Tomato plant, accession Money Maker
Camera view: horizontal (90 deg, fisheye); turntable rotation: 120 degrees
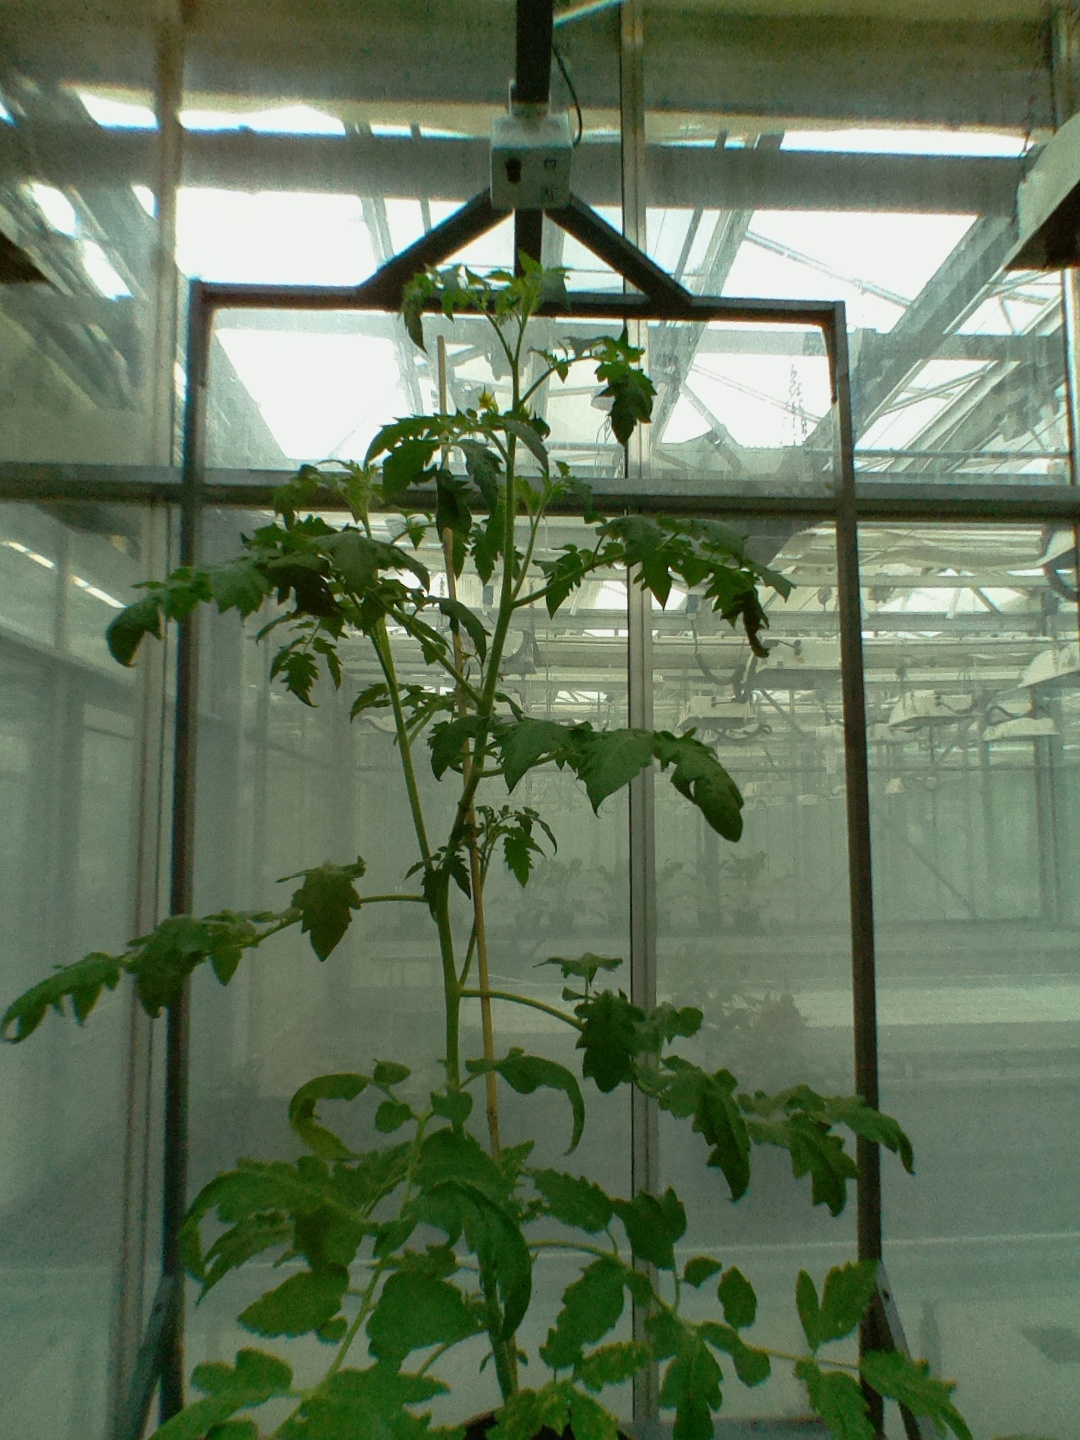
BBCH growth stage 66: Full flowering, 60%-70% of flowers open, more petals falling